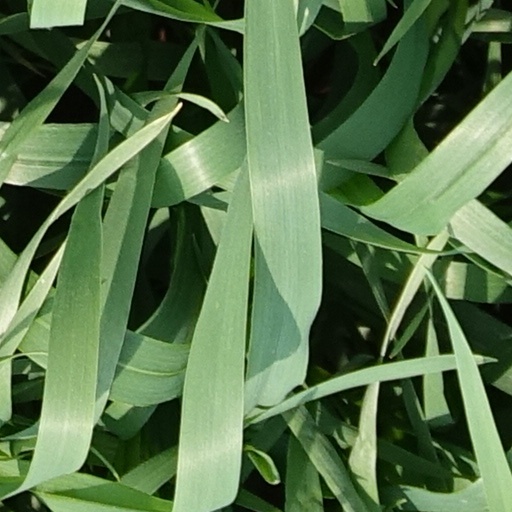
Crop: wheat